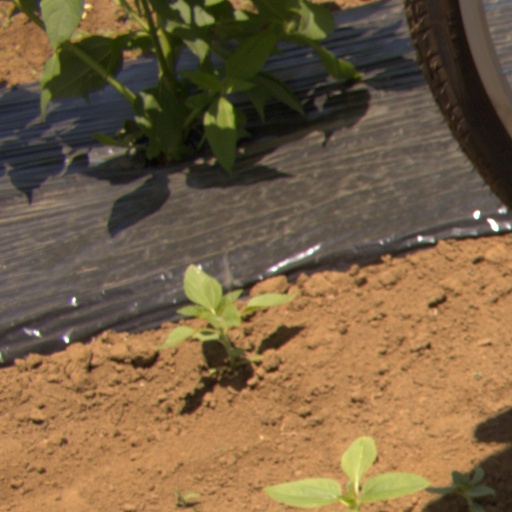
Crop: Jerusalem artichoke